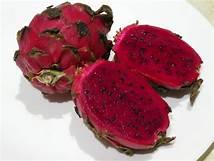
Label: Dragonfruit